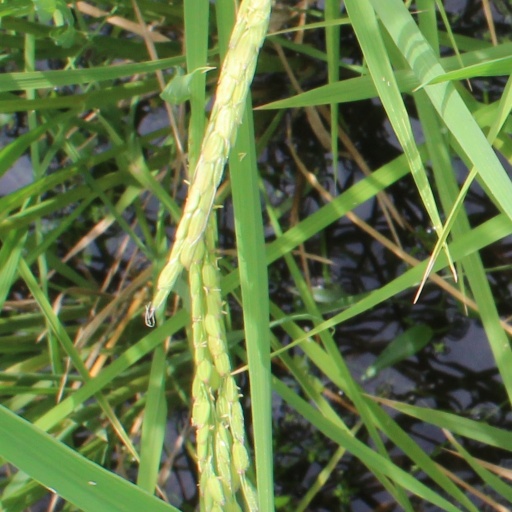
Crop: rice